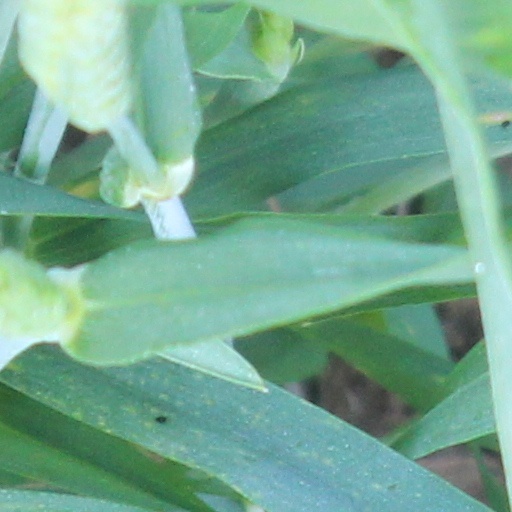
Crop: wheat